Jack Layton

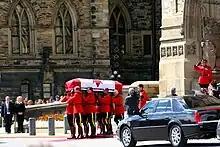
Layton's coffin being taken from Parliament Hill after lying in state in Ottawa

On February 5, 2010, Layton announced that he had been diagnosed with prostate cancer. He noted that his father Robert Layton had the same type of cancer 17 years before and recovered from it. His wife, Olivia Chow, had thyroid cancer a few years before. He vowed to beat the cancer, and said it would not interrupt his duties as member of Parliament or as leader of the NDP.